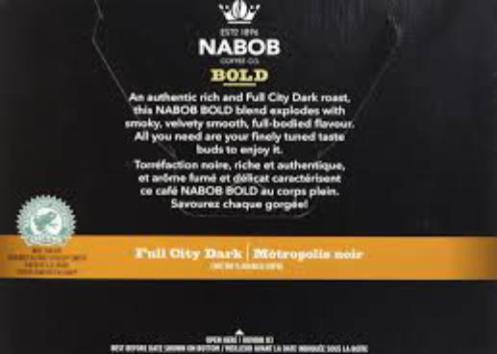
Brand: nabob
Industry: Food